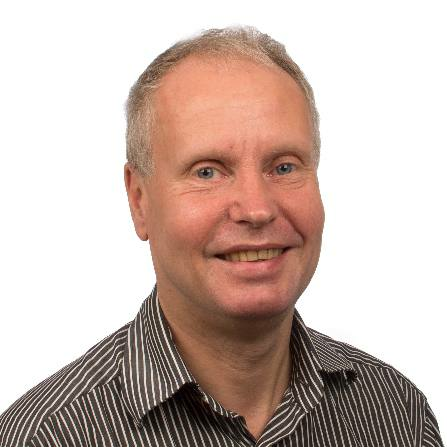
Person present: Yes